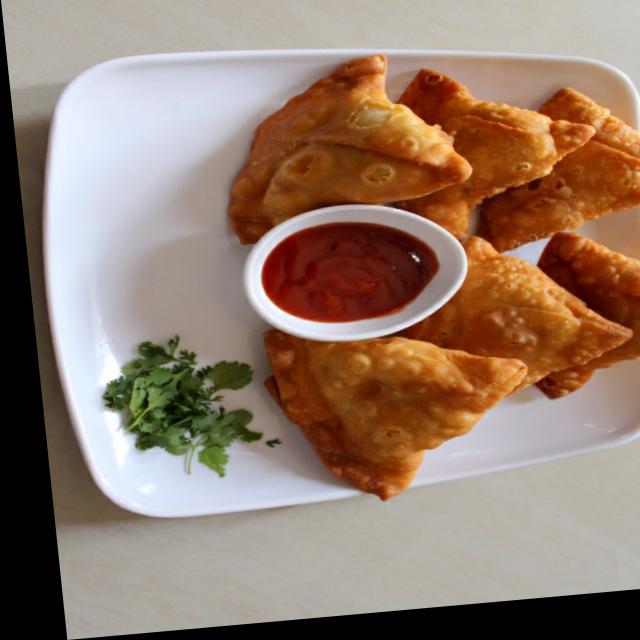
Dish: samosa